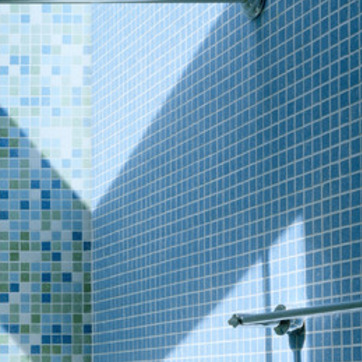
Material: tile